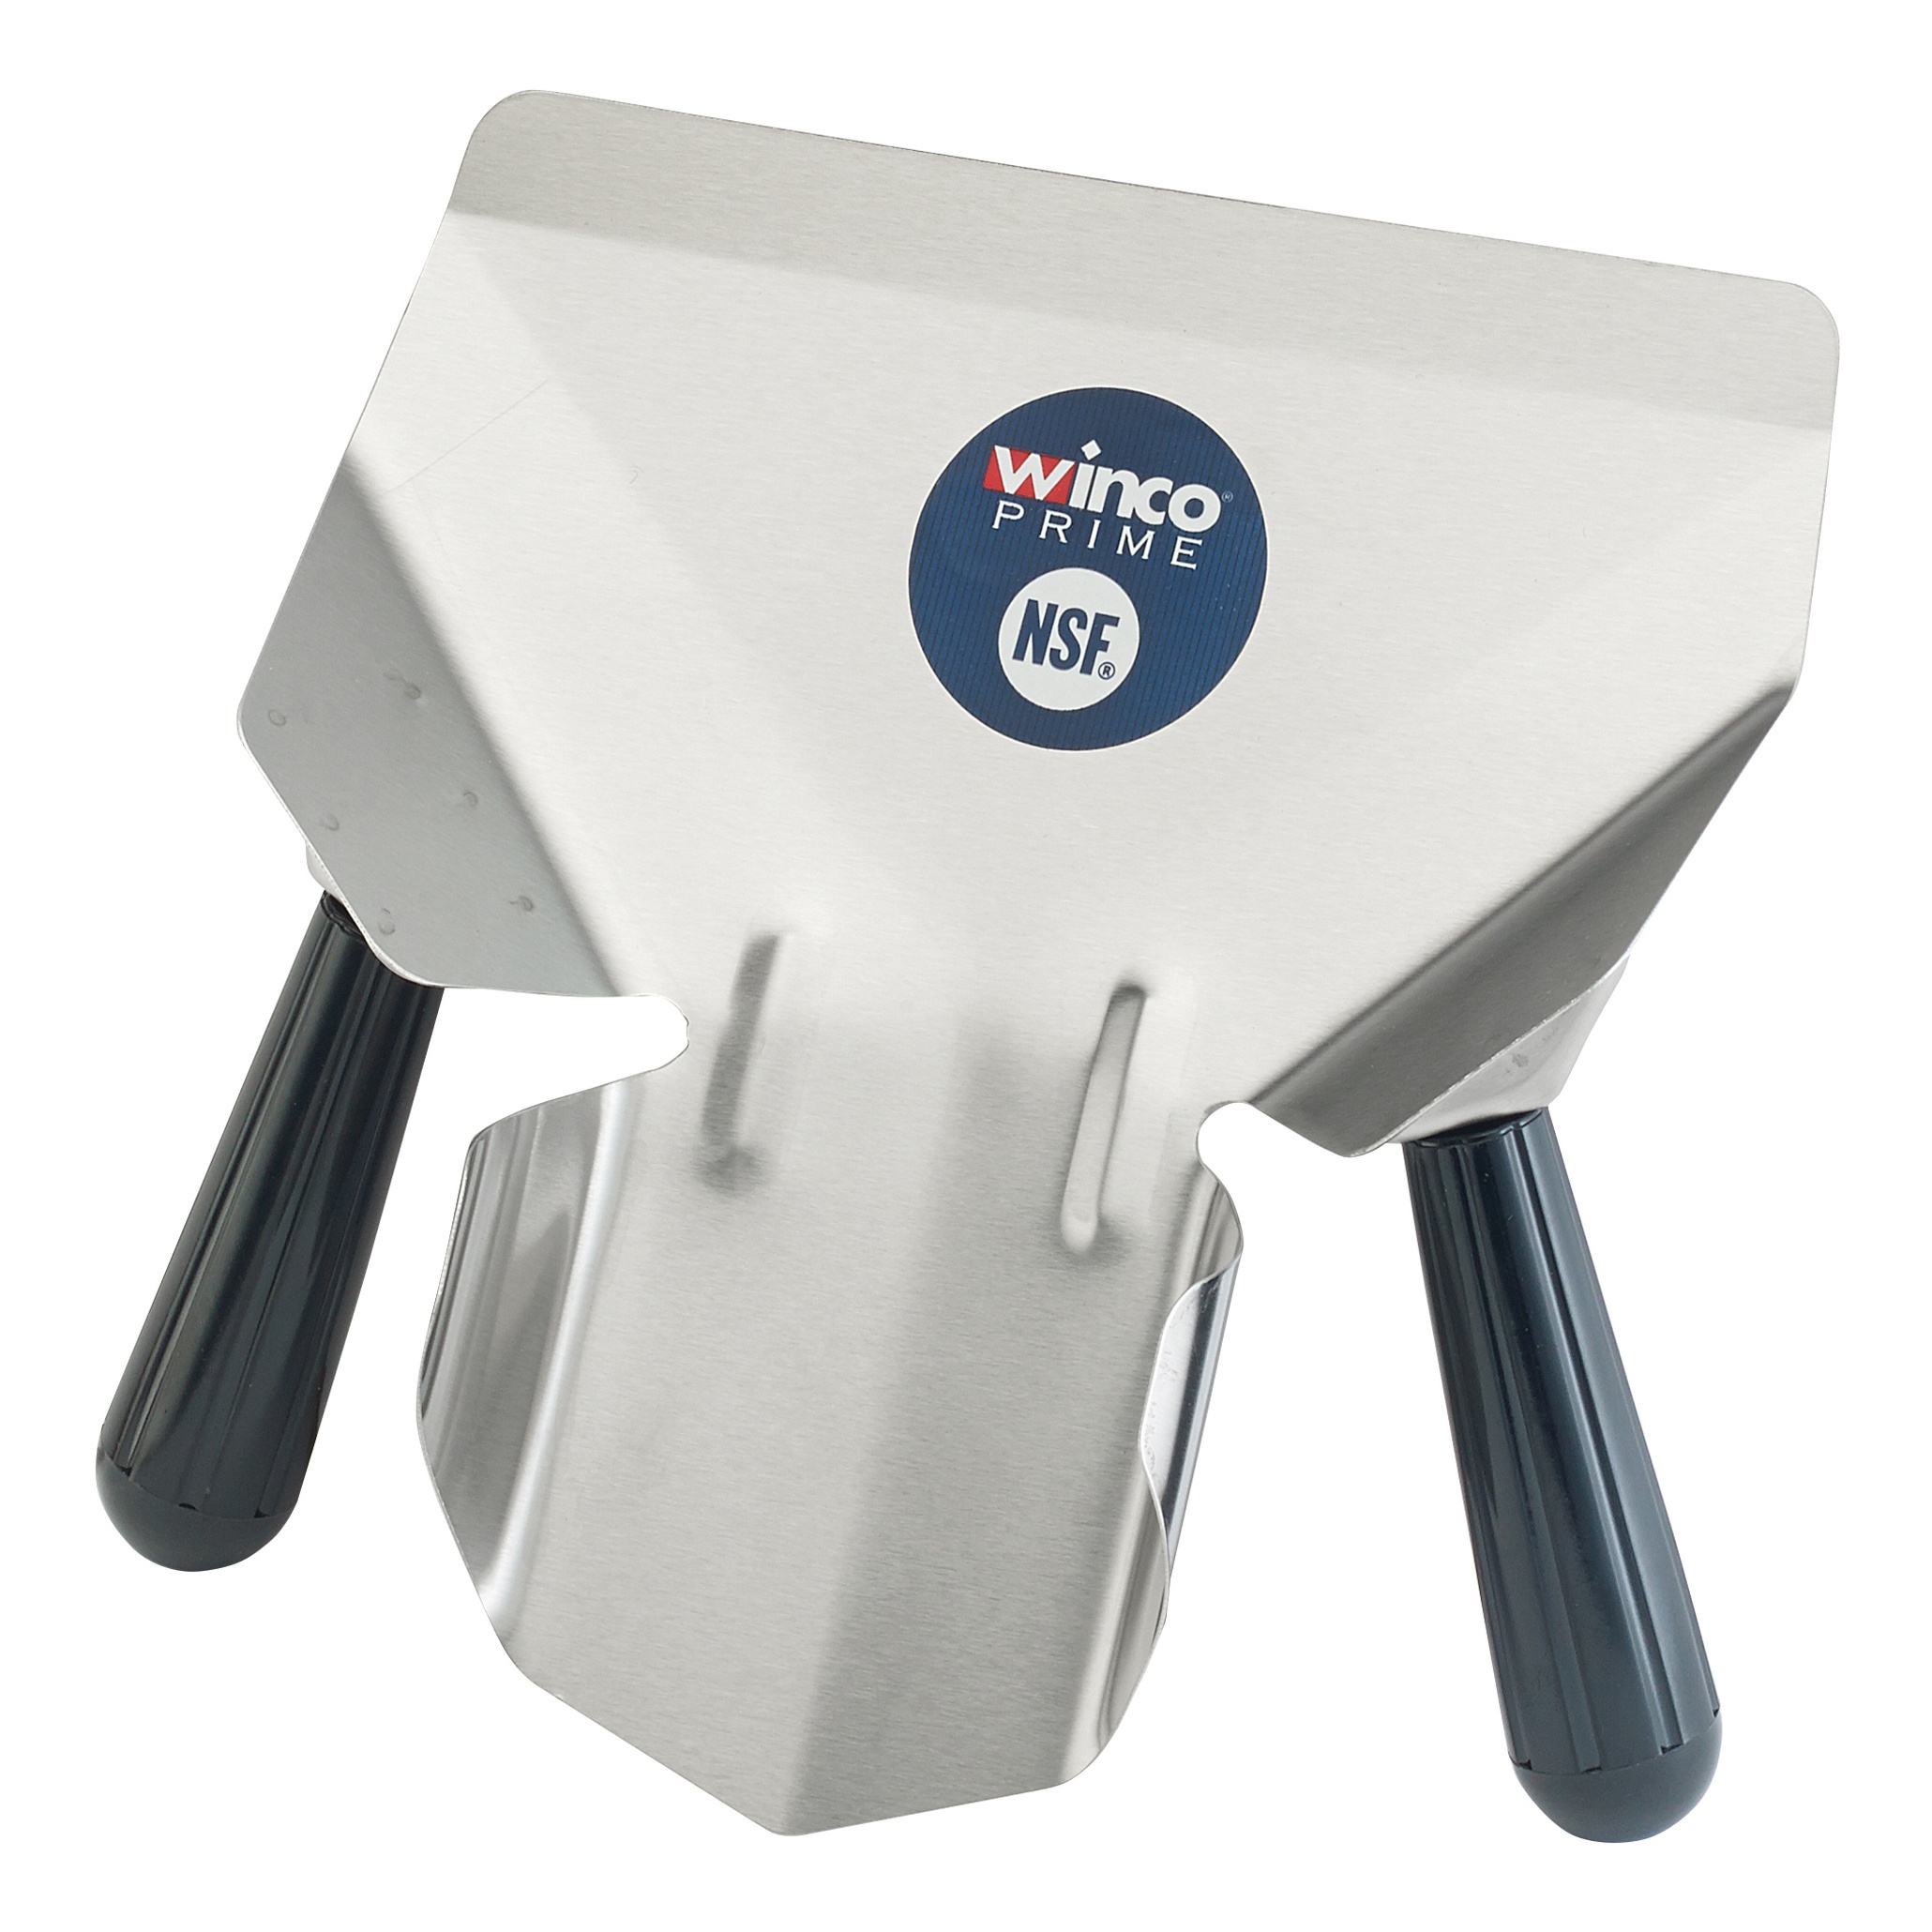
Winco, FFBN-2, French Fry Scoop
Brand: Winco
Upgrade the kitchen arsenal with the Winco French Fryer Bagger. Designed to enhance efficiency and precision in a bustling restaurant environment, this essential tool is crafted with dual handles for optimal control and ease of use. The black Bakelite handles provide a comfortable grip, ensuring that even during the busiest hours, your staff can maintain a steady and secure hold. Constructed from 304 stainless steel, the Winco French Fryer Bagger is not only durable but also resistant to corrosion and staining, making it a reliable addition to any commercial kitchen. The high-quality material ensures longevity, reducing the need for frequent replacements and thus saving on long-term costs. The NSF certification of this French Fryer Bagger guarantees that it meets strict standards for public health protection, giving you peace of mind that your kitchen tools are safe and hygienic. This certification is particularly crucial in a restaurant setting where food safety is paramount. While the model number FFBN-2 may not be the first thing you consider, it signifies a specific design tailored for professional use, ensuring that the product meets the rigorous demands of a high-volume kitchen. Incorporate the Winco French Fryer Bagger into your kitchen setup to streamline the process of serving perfectly portioned fries, enhancing both speed and consistency. This tool is an indispensable asset for any restaurant aiming to deliver top-notch service and quality to its customers.
Category: Home & Garden > Kitchen & Dining > Kitchen Tools & Utensils > Scoops > Popcorn & French Fry Scoops > French Fry Scoops